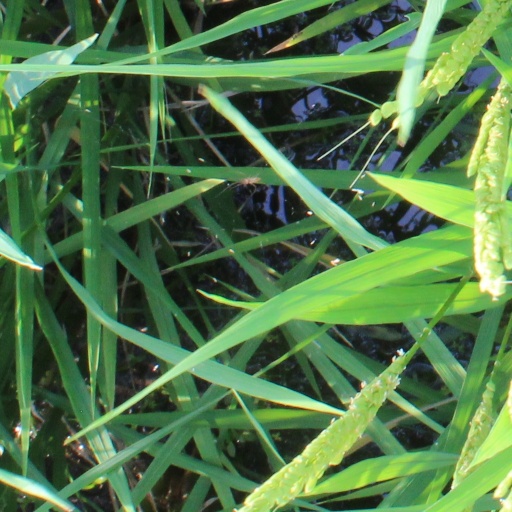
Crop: rice